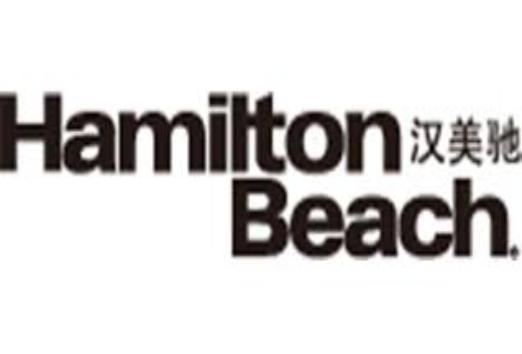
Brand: mylch
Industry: Transportation